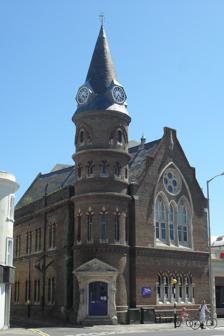
Building: Leaf Hall
Country: United Kingdom
Year built: 1864
Leaf Hall Leaf Hall Location 51 Seaside, Eastbourne Coordinates 50°46′16″N 0°17′43″E / 50.771118°N 0.295146°E / 50.771118; 0.295146 OS grid reference TV6193399348 Area East Sussex Built 1864–1864 Architect Robert Knott Blessley Listed Building – Grade II Official name Leaf Hall Designated 27 July 2017 Reference no. 1447081 Location of Leaf Hall in East Sussex Leaf Hall is a grade II listed former working men's institute in Eastbourne , East Sussex. It was built in 1863–64 to a design by Robert Knott Blessley in a continental gothic style for the philanthropist William Leaf . It was closely associated with the temperance movement . The building now serves as a community arts centre. The foundation stone stated the building's purpose was "to promote the social, moral and spiritual welfare of the working classes of Eastbourne" . The hall's facilities included a coffee room, lending library and reading room, smoking room, skittle yard and a lecture room capable of seating 200 people. In the absence of a local theatre the hall was used for staging visiting shows, including General Tom Thumb in 1865. See also Listed buildings in Eastbourne References